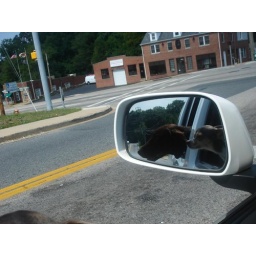
bogey and mr blue in the car looking out the window